Christophe Revel

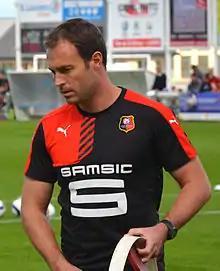
Revel at Rennes's training in 2015

Christophe Revel (born 25 March 1979) is a French former professional footballer who played as a goalkeeper.